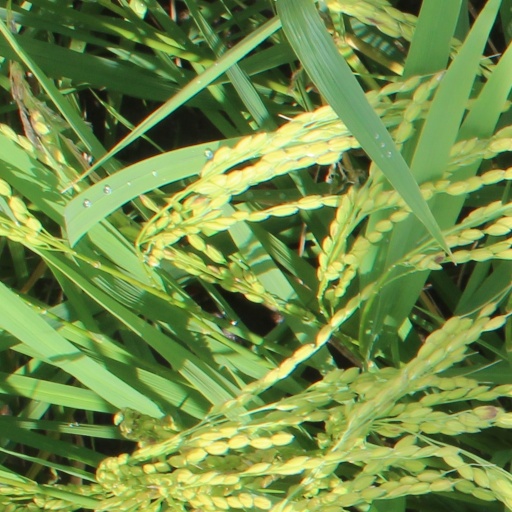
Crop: rice